George Horne Russell

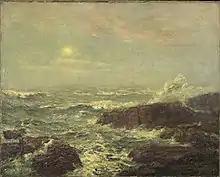
After a storm (1915), Musée national des beaux-arts du Québec

George Horne Russell (or G. Horne Russell by which he was known) (April 18, 1861 – June 25, 1933) was a Scottish-born Canadian painter.